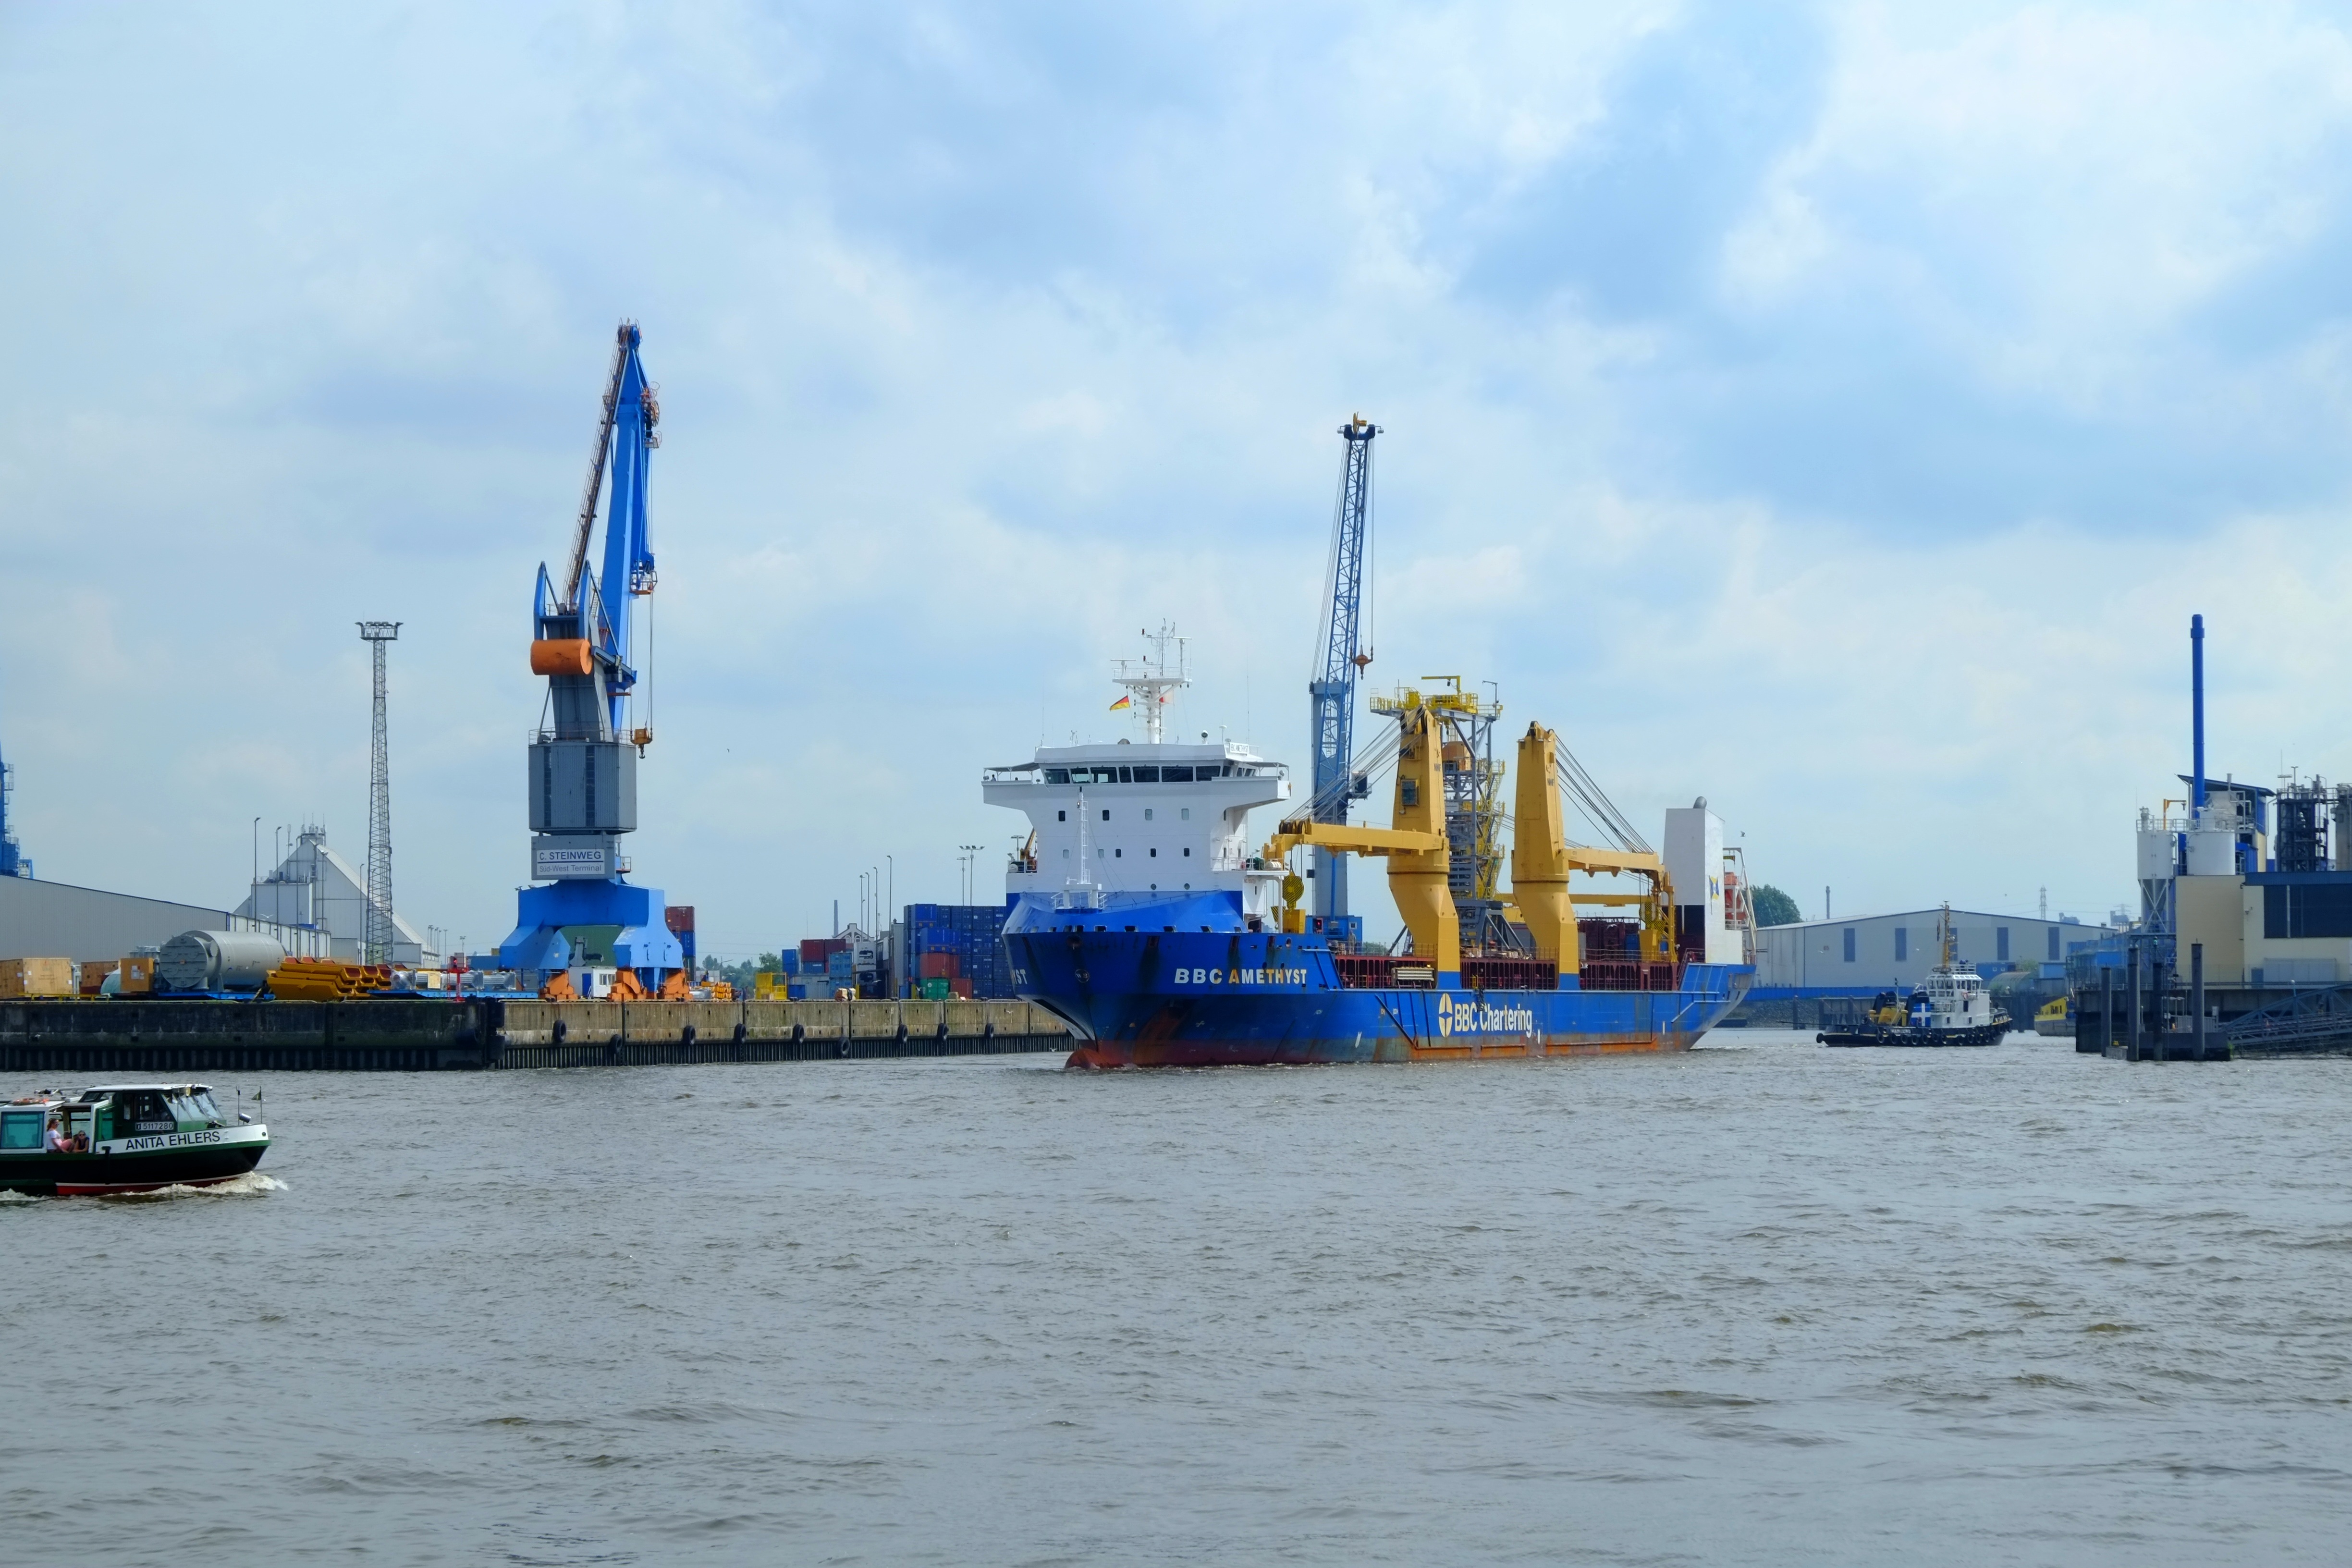
sea, water, ship, transport, vehicle, harbor, machine, port, cargo ship, bank, infrastructure, ships, crane, channel, tugboat, watercraft, hamburg, hamburg port, hanseatic city, harbour cranes, port of hamburg, container ship, harbour city, dredging, freight transport, construction equipment, bulk carrier, jackup rig, floating production storage and offloading, offshore drilling, crane vessel floating